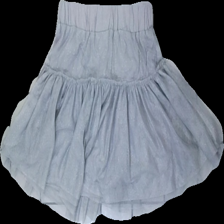
View: back
Type: Skirt
Category: Children
Brand: Kappahl
Colors: Grey
Material: 72% cotton 28% polyester
Pattern: Glitter
Cut: Regular
Size: 146
Season: All
Damage location: top center
Damage 2 location: middle center
Damage 3 location: top center
Price range: 50-100
Recommended usage: Reuse
Description: grå kjol med glitter